Viewliner

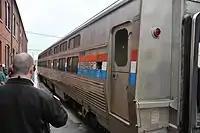
One of the prototype sleeping cars at the Wilmington, DE shops in 2012. Note the Phase III paint scheme.

In the 1980s, Amtrak was looking to replace its Heritage Fleet railcars, which had been in service as far back as the 1940s. While new Superliner cars were built starting in 1979, those cars were too tall to run on Amtrak's eastern routes because of clearance issues in and around both New York Pennsylvania Station and Baltimore Pennsylvania Station.